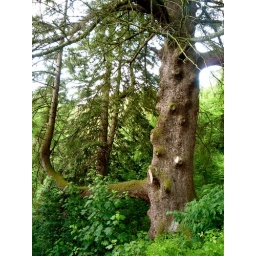
tree that looks like an elephant (kind of) in Aria Falls